Insects as food

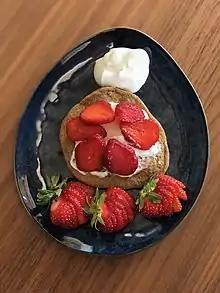
Pancakes made from insect powder, served with strawberries and skyr

Insect species consumption varies by region due to differences in environment, ecosystems, and climate. The number of insect species consumed by country is highest in equatorial and sub-tropical regions, a reflection of greater insect abundance and biodiversity observed at lower latitudes and their year-round availability.